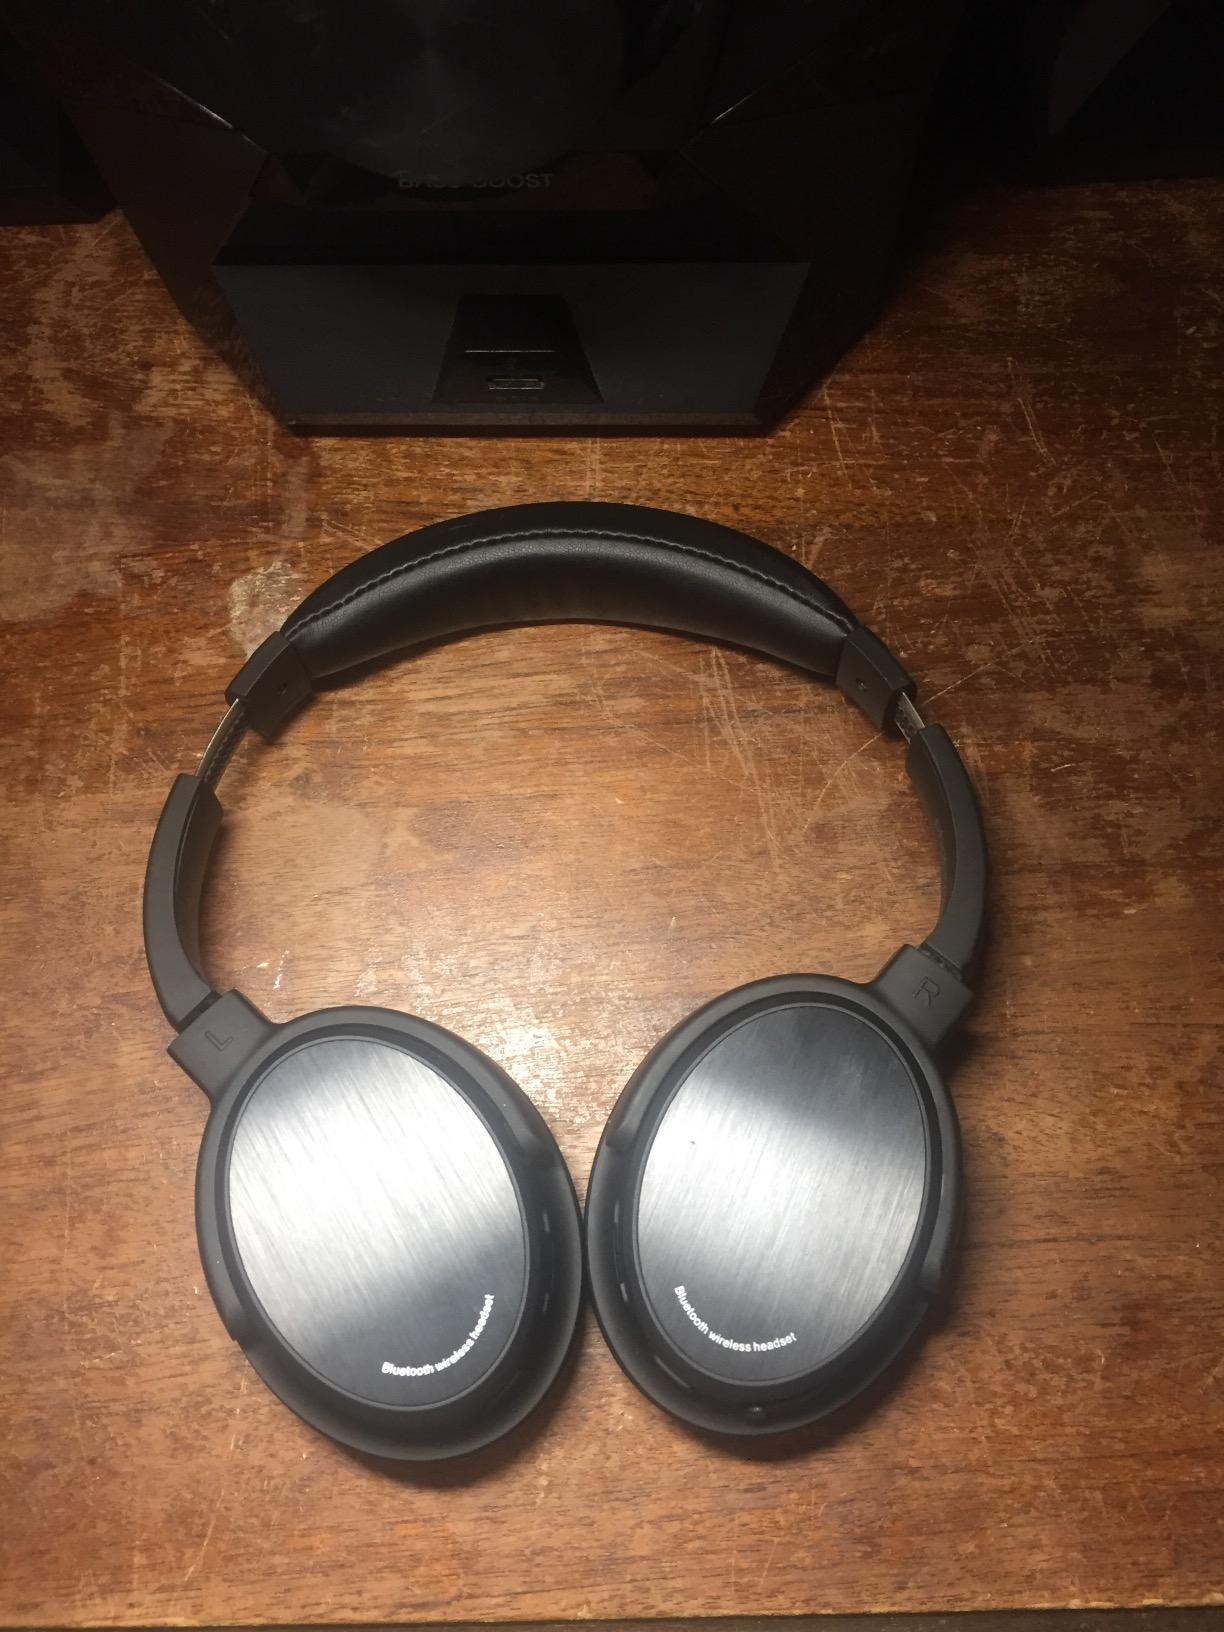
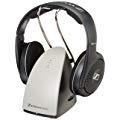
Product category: headphones
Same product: no